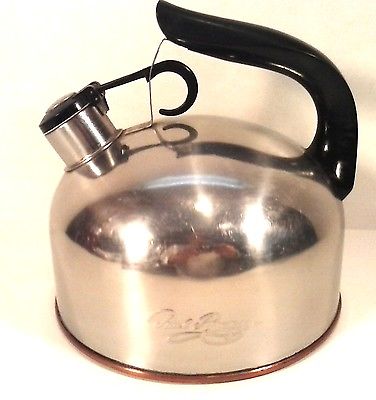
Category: kettle